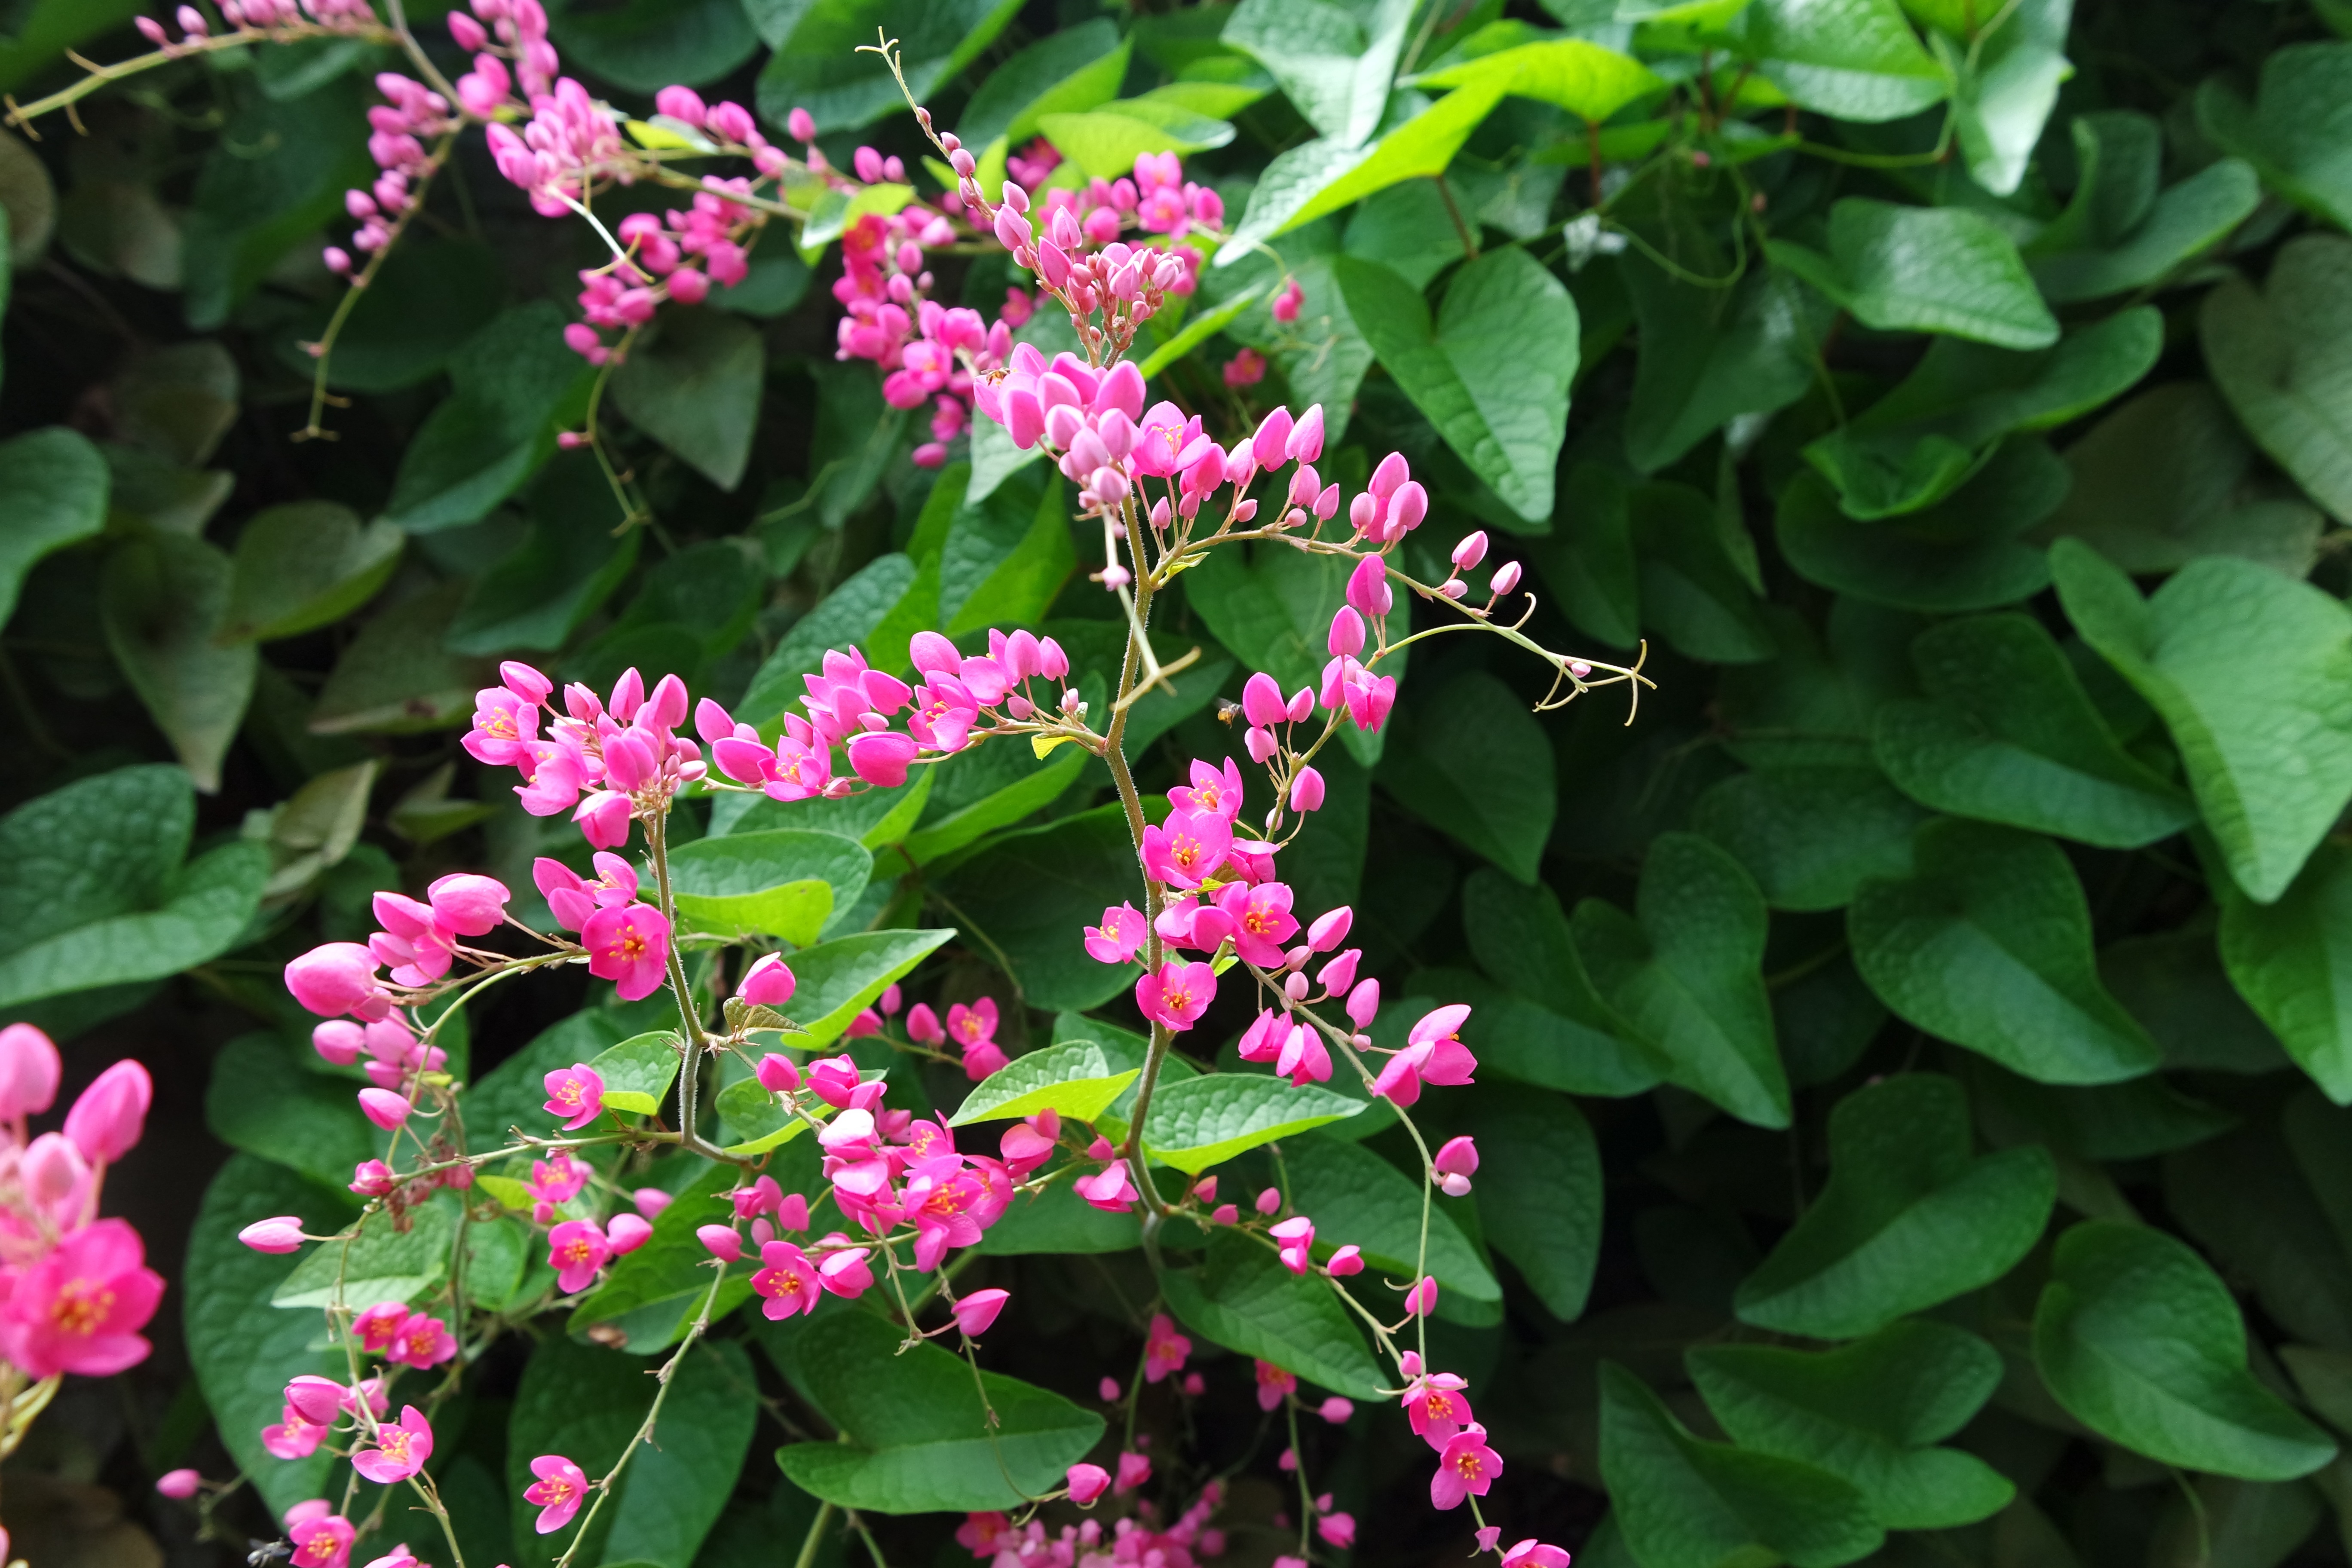
nature, blossom, plant, leaf, flower, bloom, floral, botany, garden, pink, flora, hydrangea, wildflower, flowers, shrub, yard, flowering plant, annual plant, land plant, hydrangea serrata